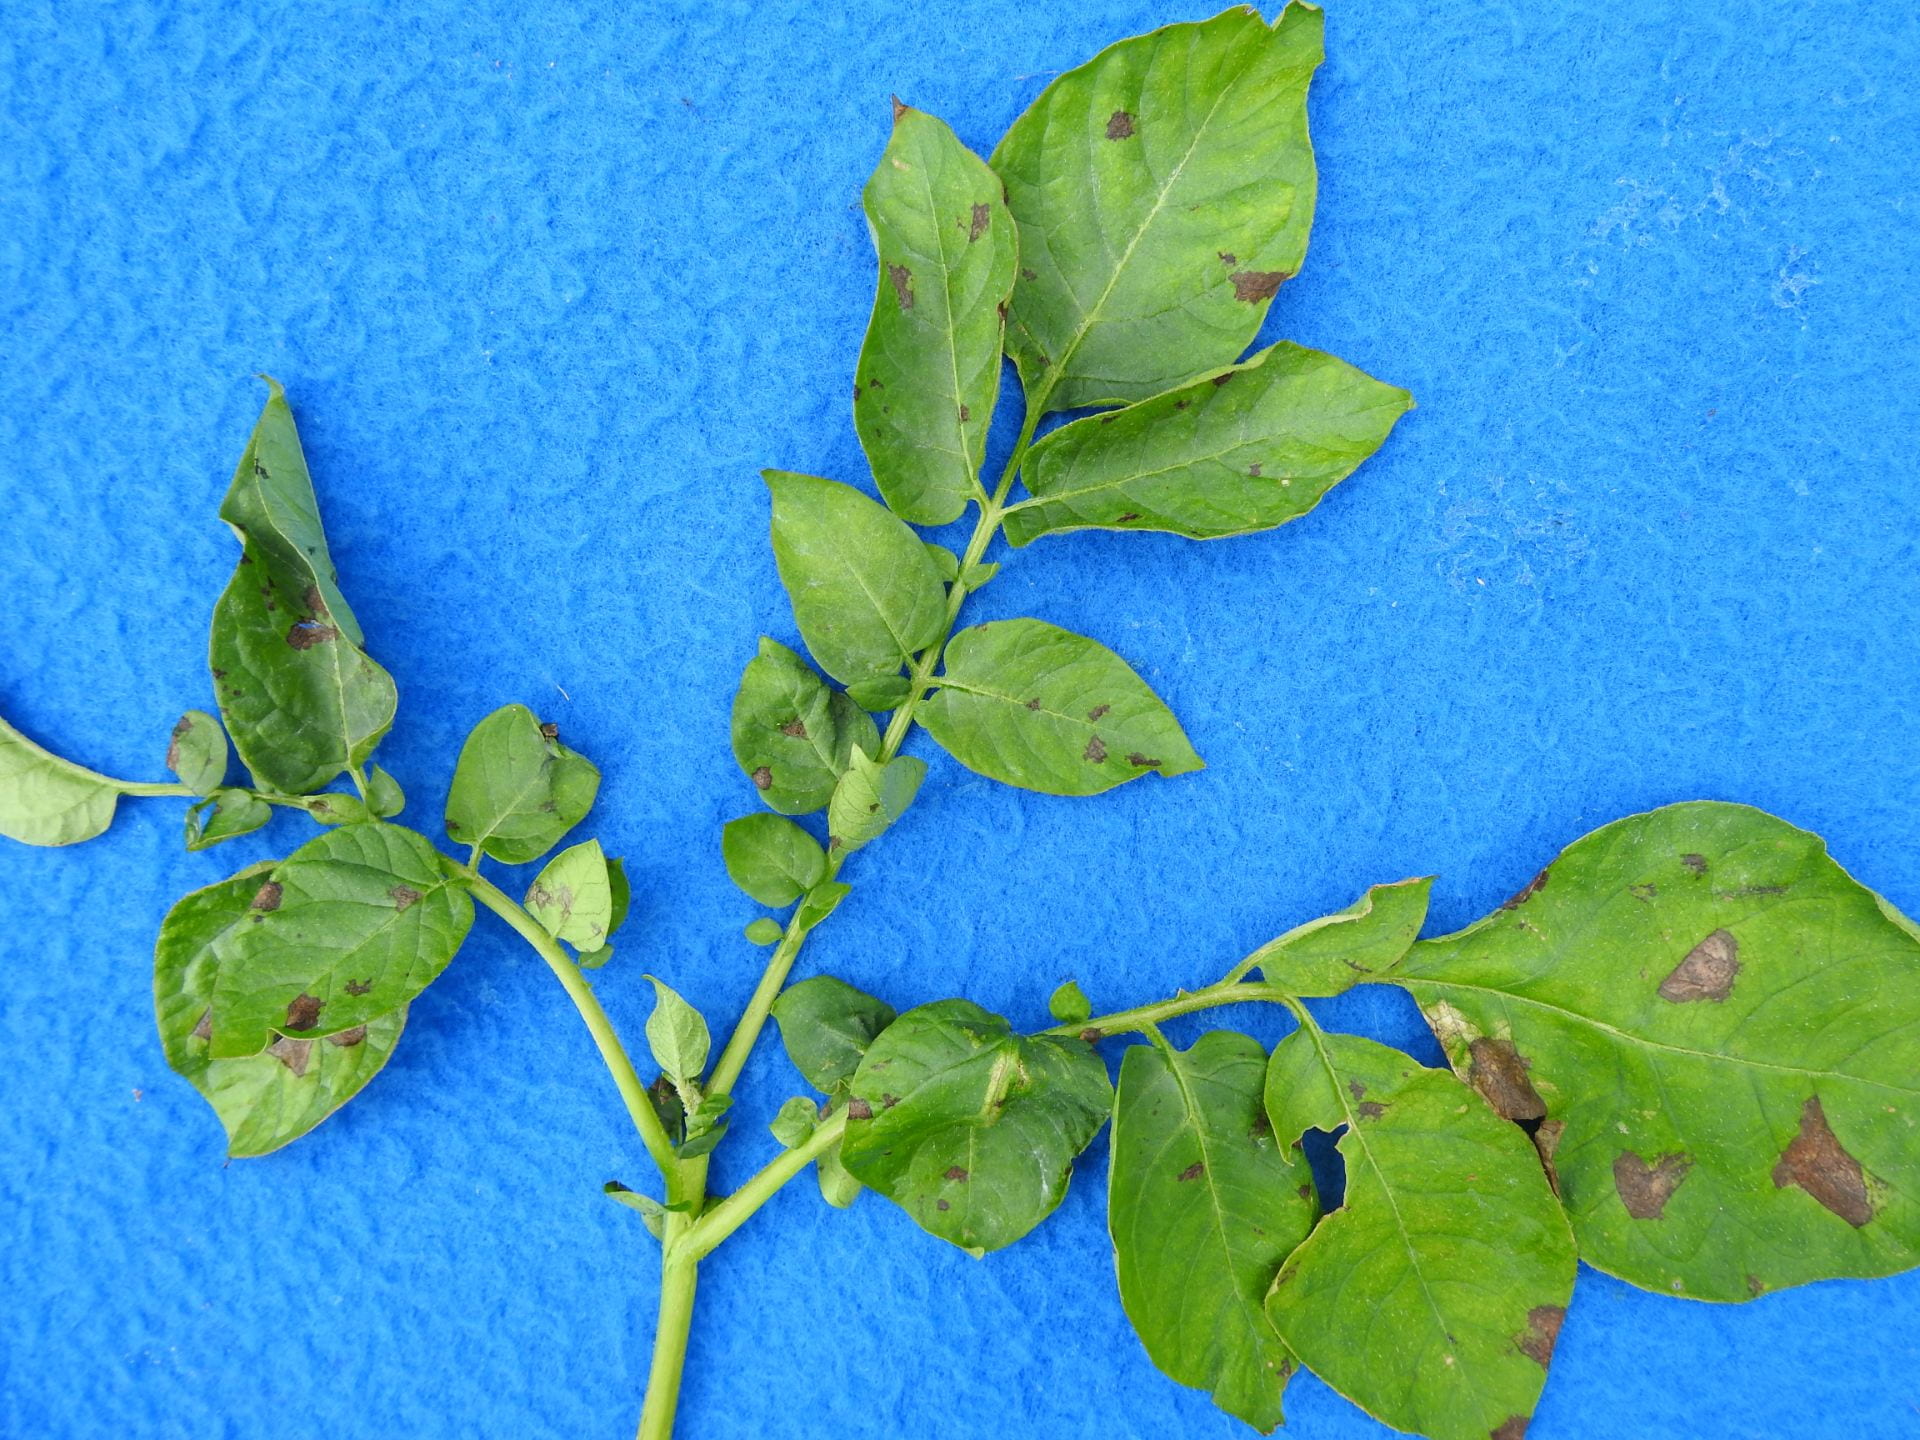
Plant: Potato
Disease: potato early blight